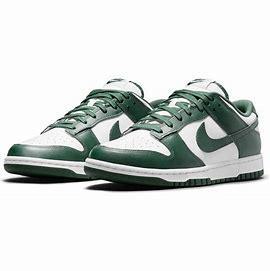
Brand: Nike
Model: Dunk Retro